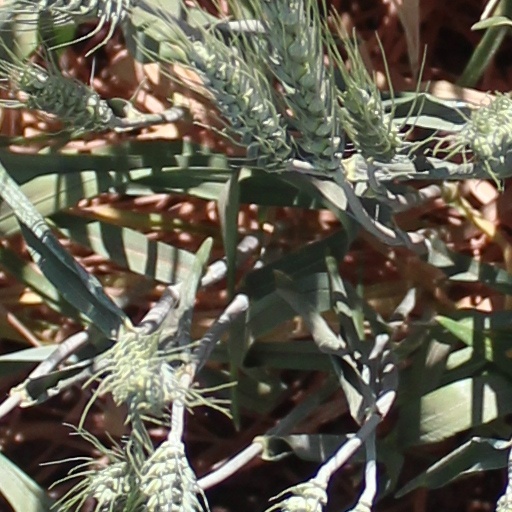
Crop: wheat